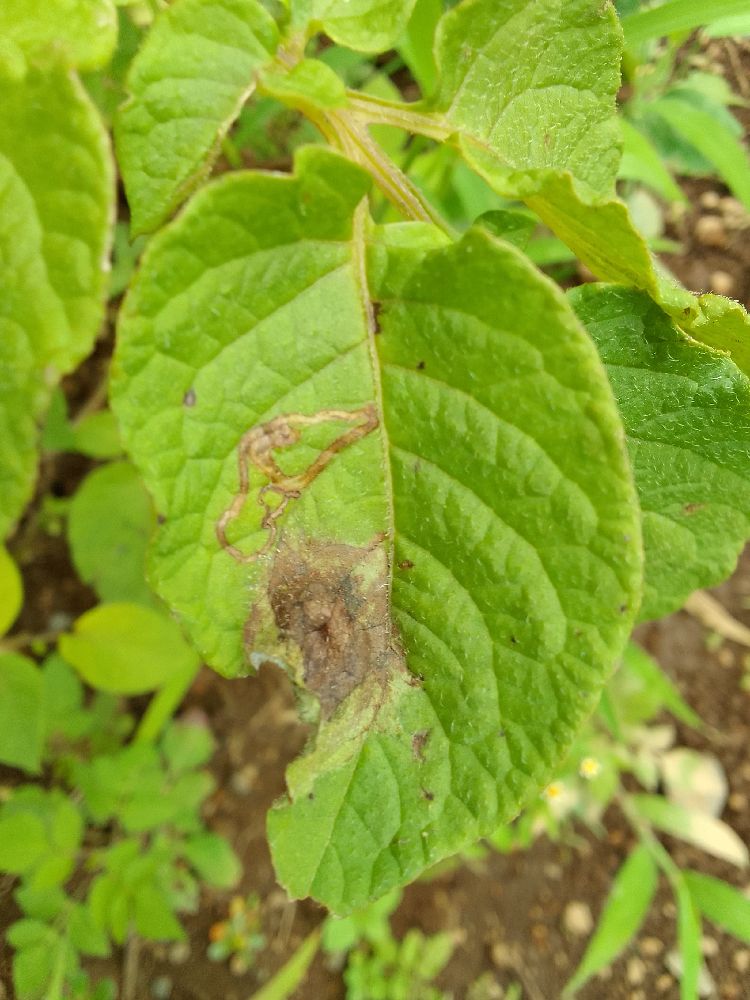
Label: Late blight